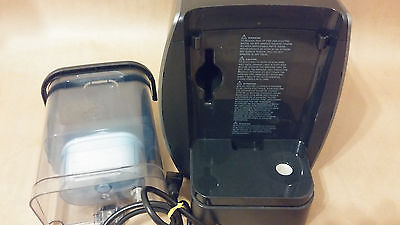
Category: coffee maker